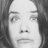
Emotion: sad